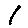
Label: 1